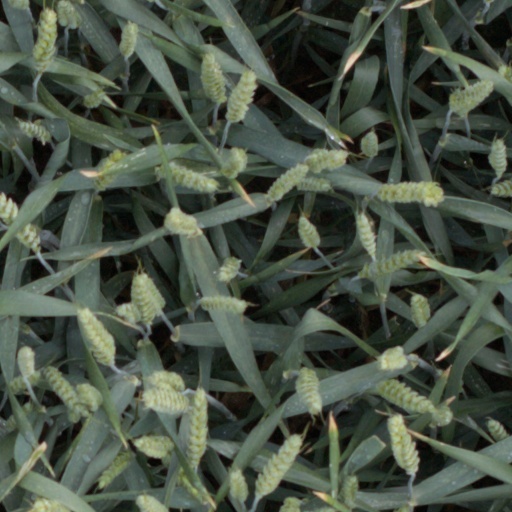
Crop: wheat